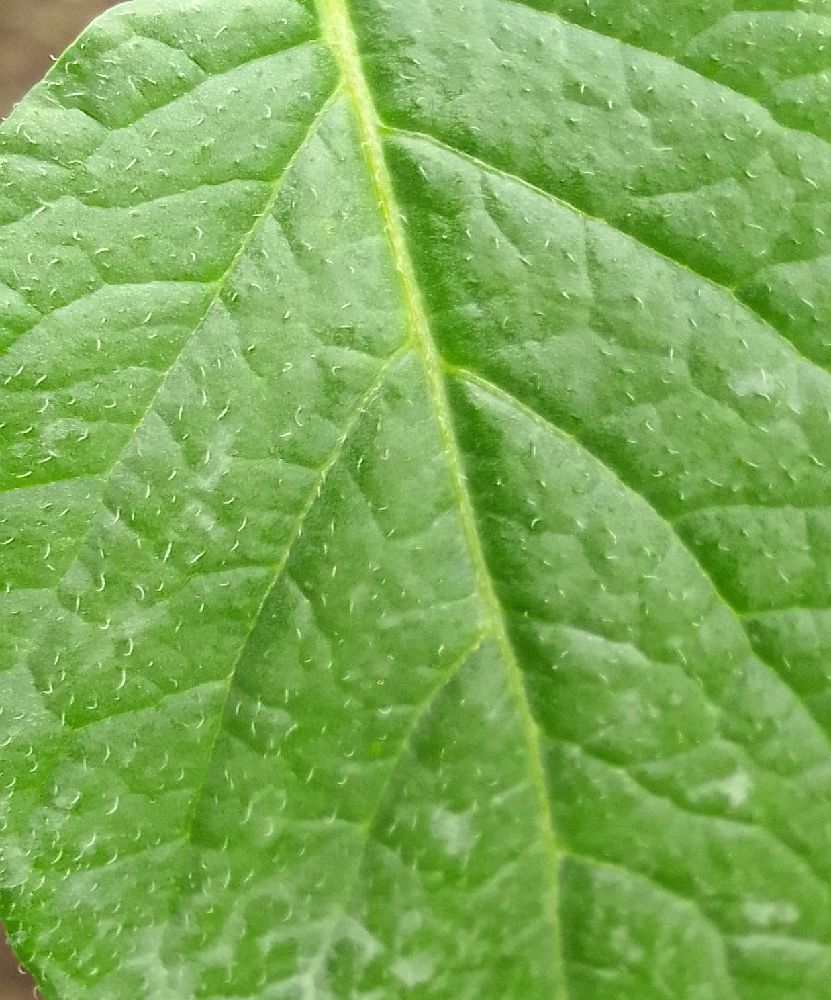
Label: Healthy